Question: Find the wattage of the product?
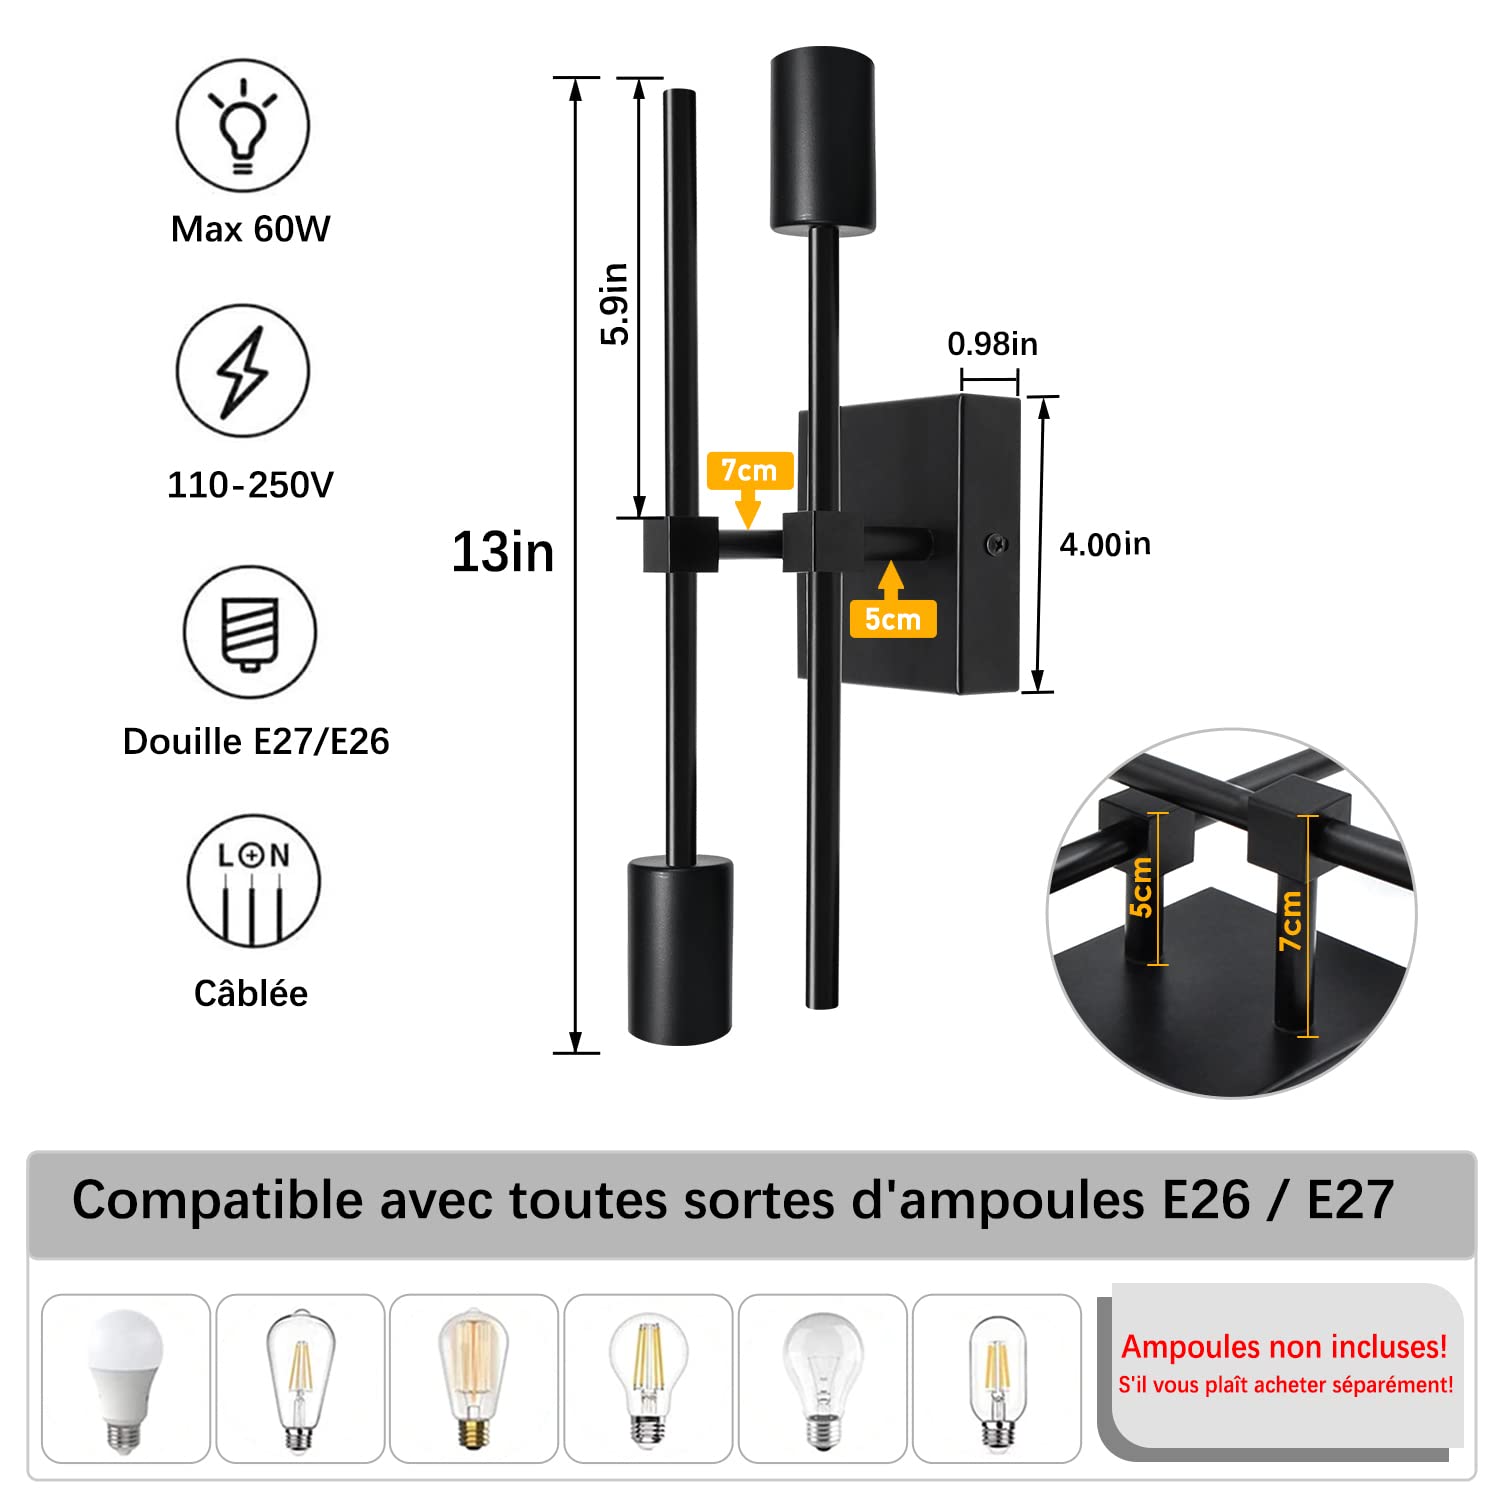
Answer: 60.0 watt